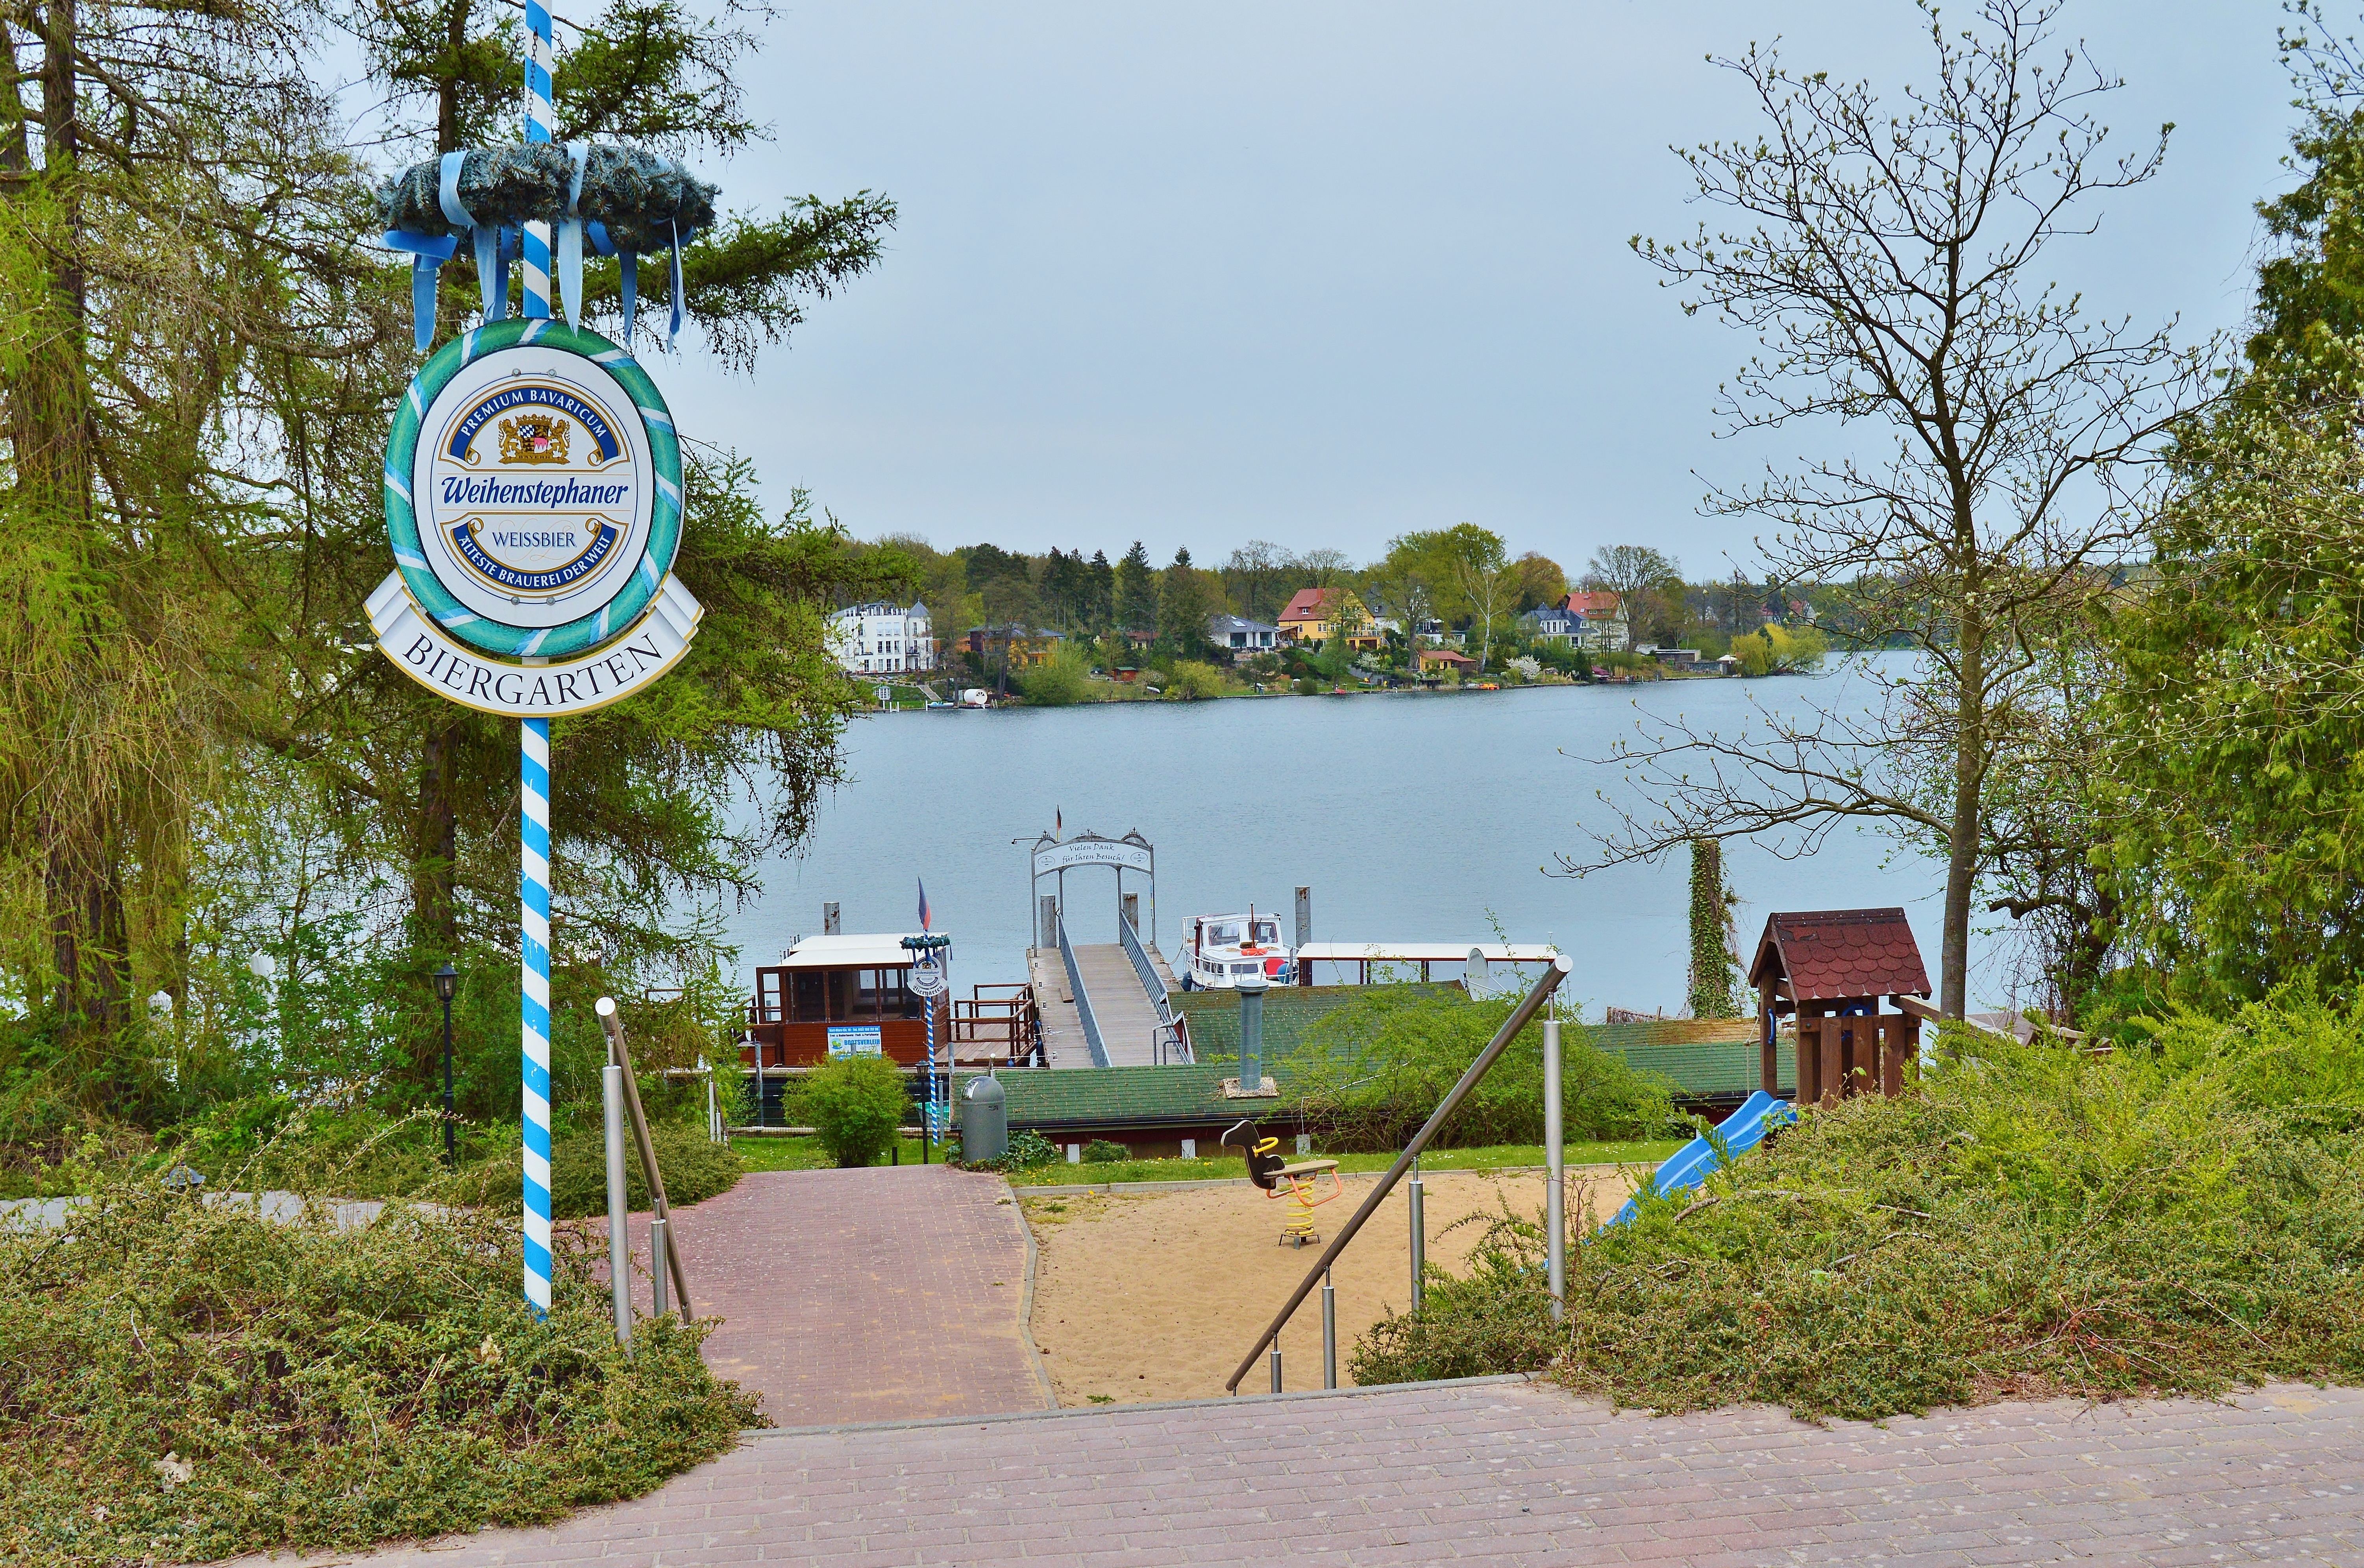
tree, walkway, vacation, village, sign, park, waterway, stairs, access, brandenburg, beer garden, at the lake, peetzsee